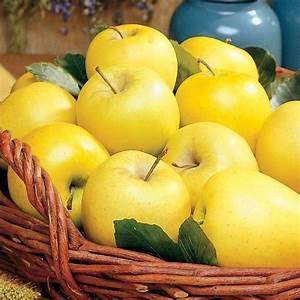
Label: apple